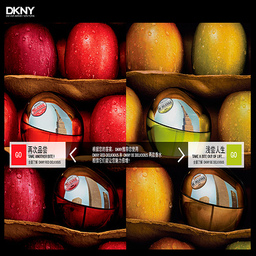
Label: Apple